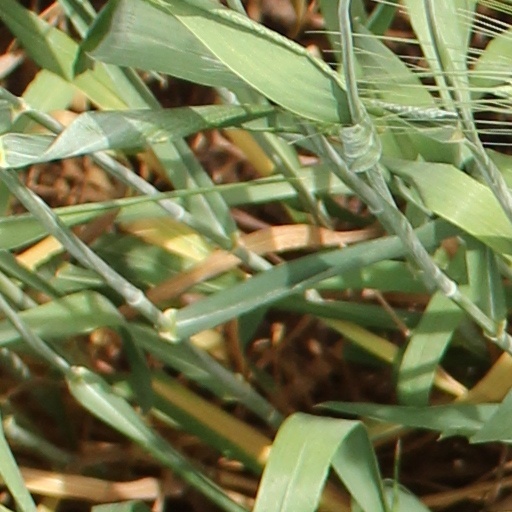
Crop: wheat